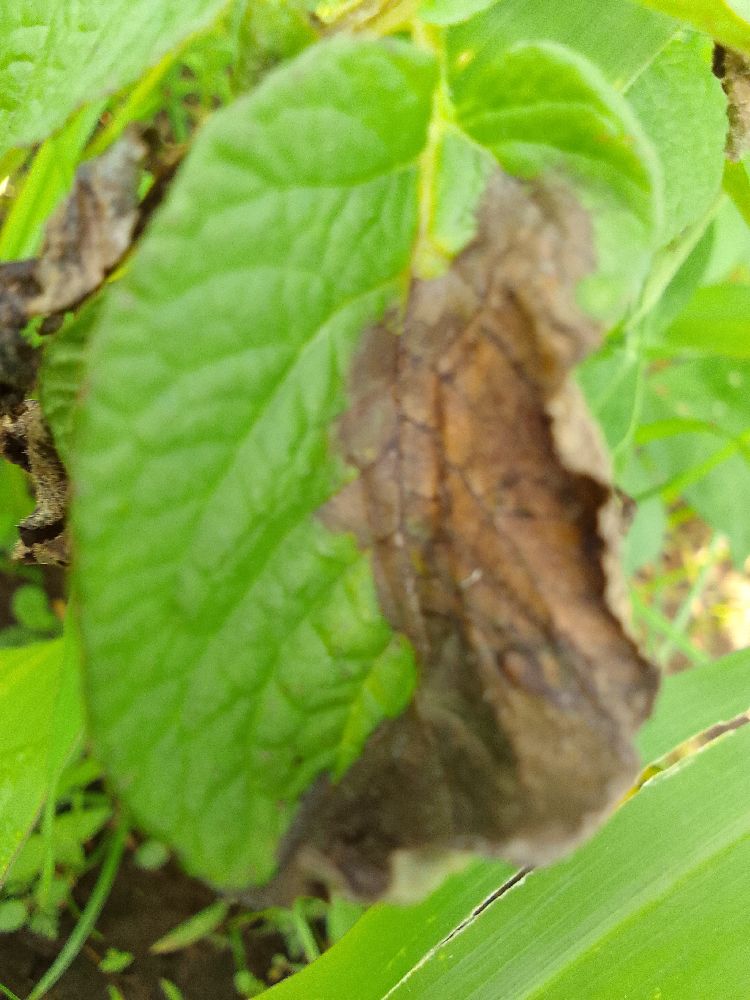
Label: Late blight